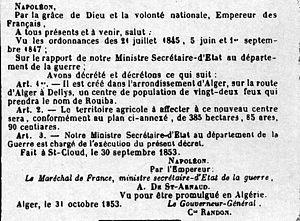
Décret de création de la commune de Rouïba
Rouïba ou Rouiba est une commune de la banlieue Est d'Alger. C'est aussi le chef-lieu de la daïra du même nom dans la wilaya d'Alger. Ses habitants s’appellent les Rouibéens.
Aïn Taya ou Aïn Taïa, est une commune de la wilaya d'Alger en Algérie, située dans la banlieue Est d'Alger.